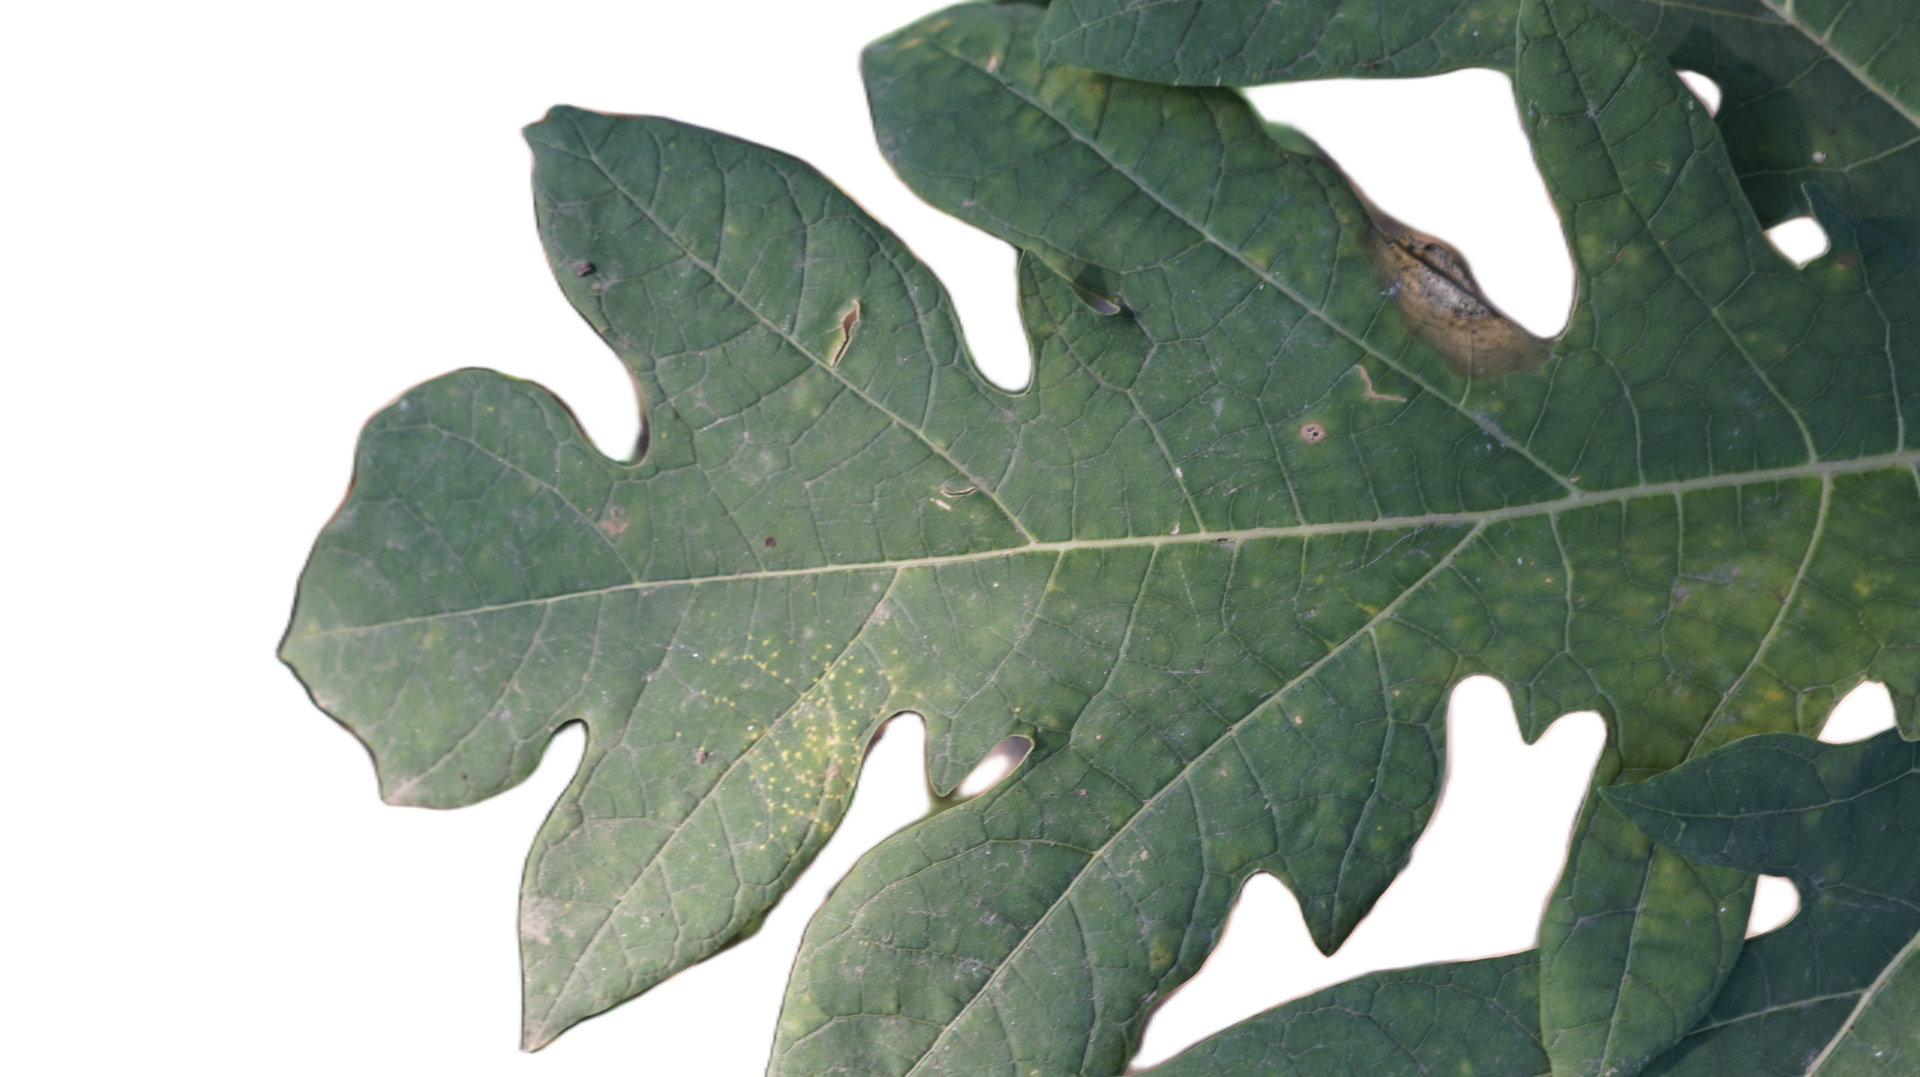
Crop: Papaya
Label: Carica_Insect_Hole